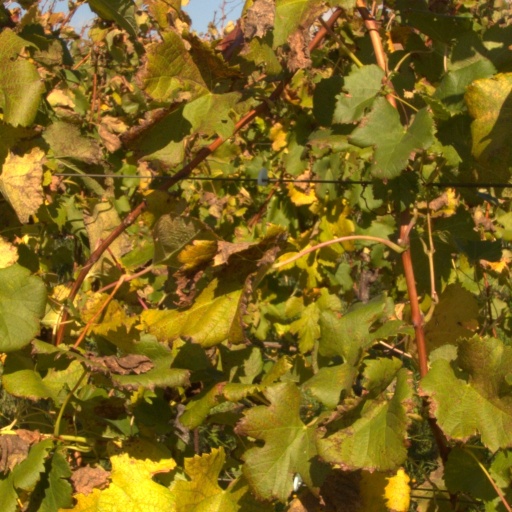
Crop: grape